Si Pitung

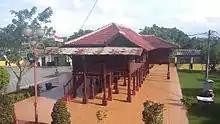
"Rumah Si Pitung" ("Si Pitung's House"), now a museum.

Pitung's story appears in "rancak" (a kind of ballad), "syair" (narrative poems), and "lenong" (folk-plays performed by semi-professional actors).